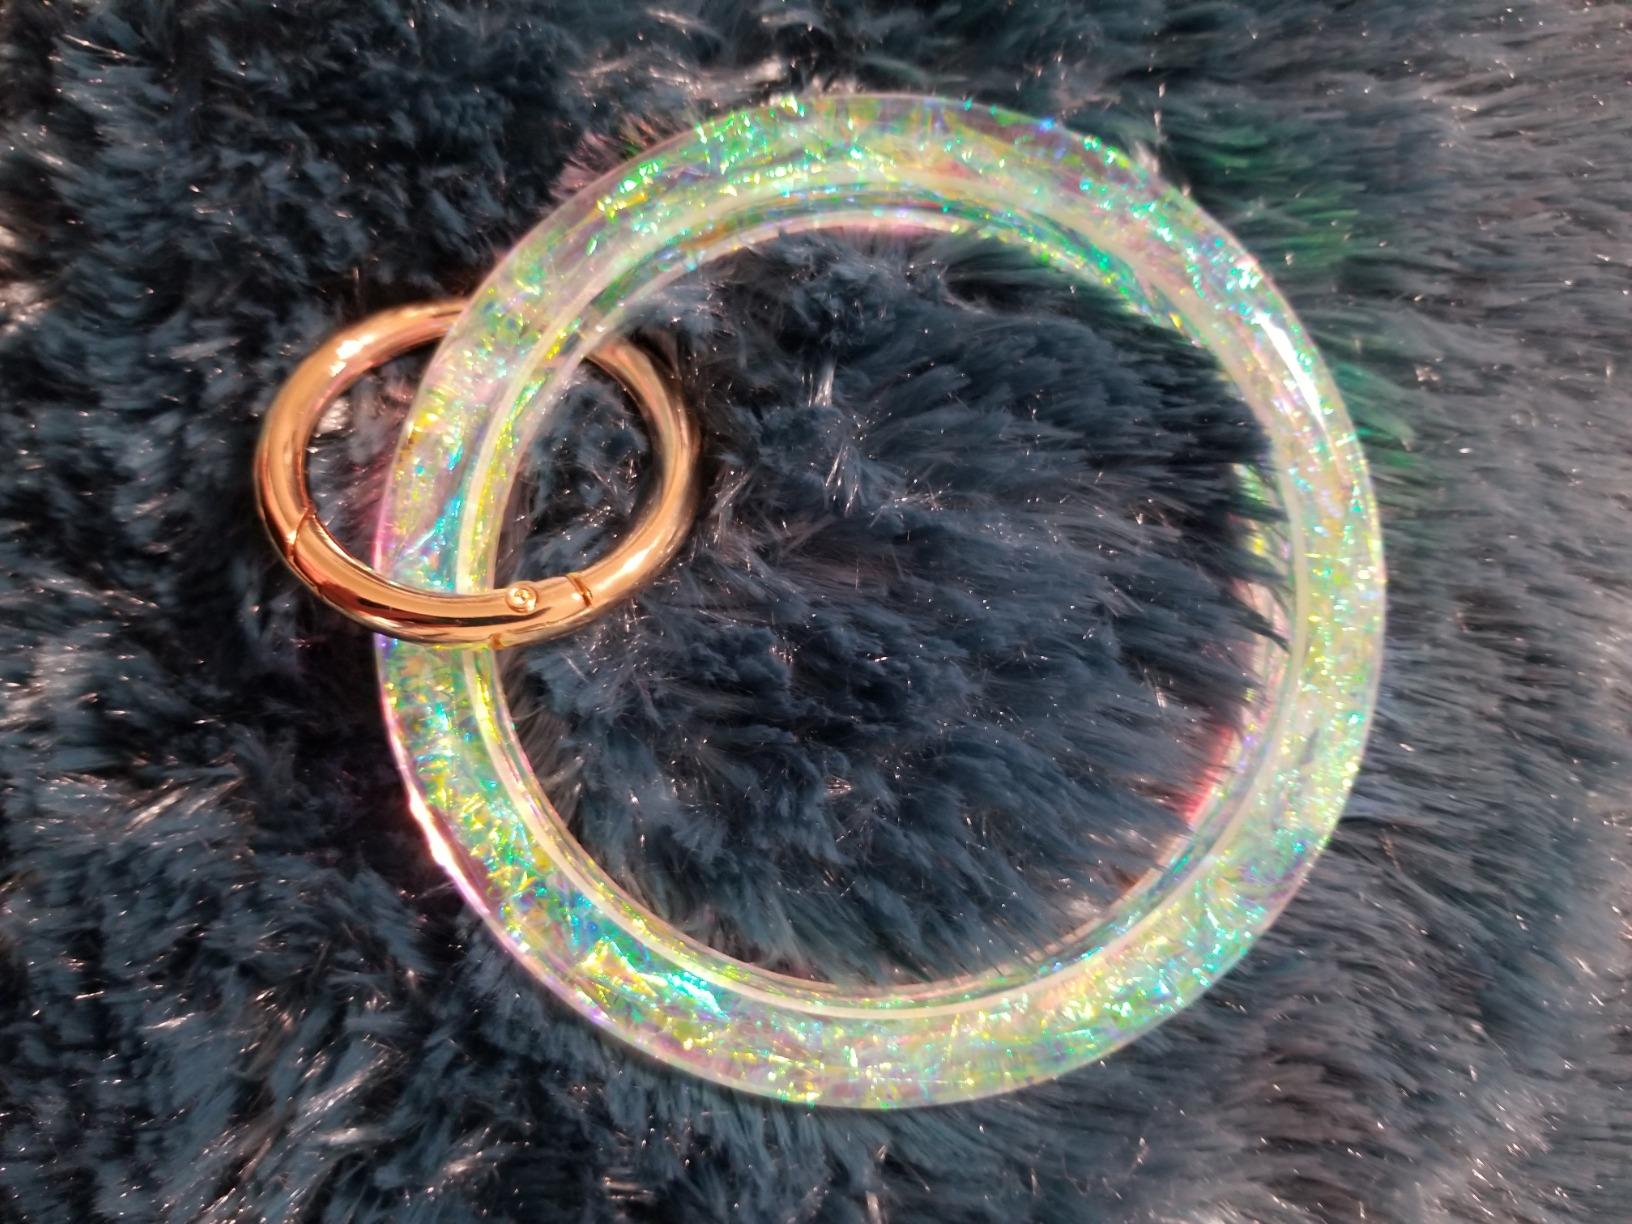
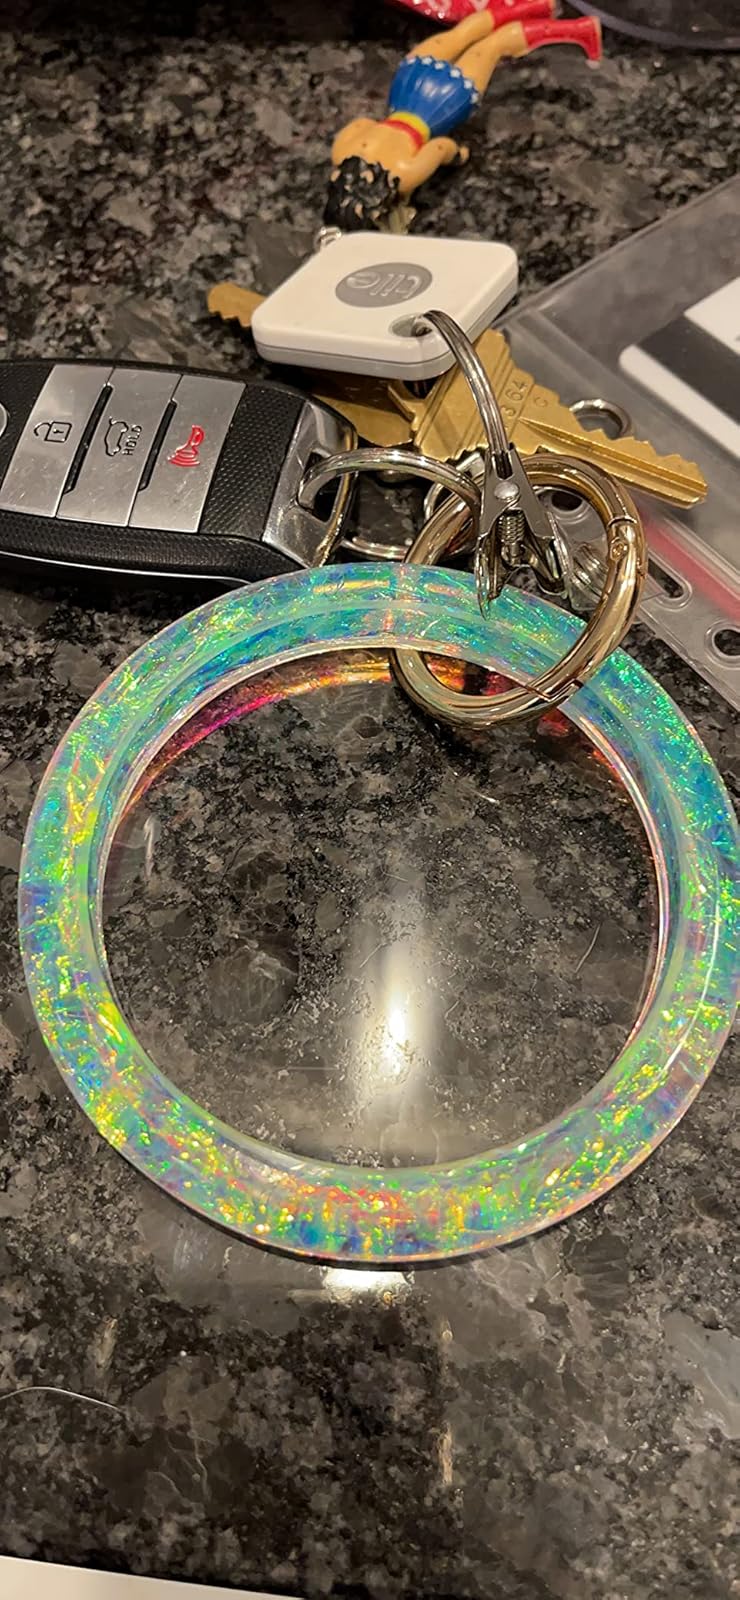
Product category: accessories_keychain
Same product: yes